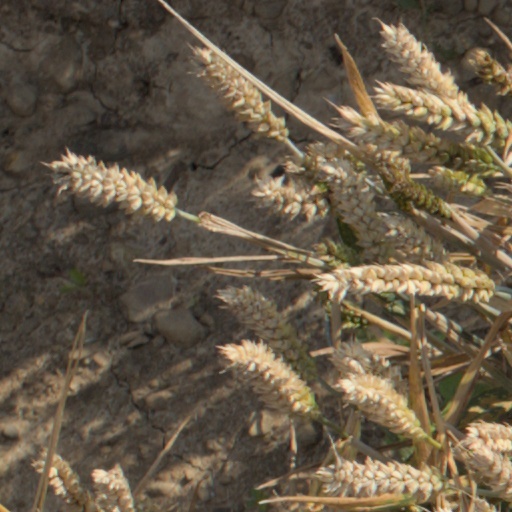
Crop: wheat